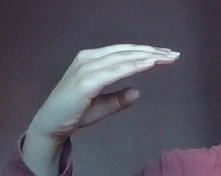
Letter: jeem